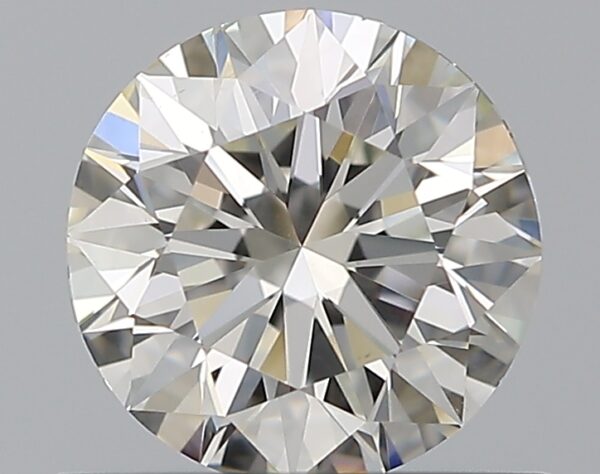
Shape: round
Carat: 0.7
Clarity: SI1
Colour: I
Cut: EX
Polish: EX
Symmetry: EX
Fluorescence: N
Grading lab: GIA
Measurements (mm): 5.62 x 5.65 x 3.55